Gangasagar

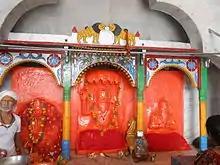
Kapila Ashram at Gangasagar

According to regional legend, Kardama made a pact with Vishnu, in which he agreed to undergo the rigours of marital life, on the condition that the deity would incarnate as his son. As agreed, Kapila was born to him as an incarnation of Vishnu, and became a great saint. Kapila's ashram is believed to have been located in this village. One day, King Sagara's sacrificial horse, which was necessary for the performance of his ashvamedha yajna ceremony, disappeared; it had been stolen by Indra.